John P. Gillin

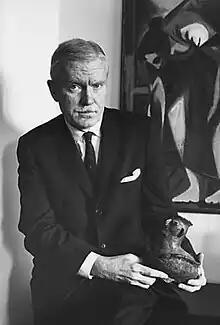
John P. Gillin, Professor of Anthropology at University of Pittsburgh

John Philip GIllin (1907–1973) was an American anthropologist and scholar who made substantial contributions to the field of anthropology. He exhibited a great interest in Latin American culture and took many trips to South America.